Malvaloca (1942 film)

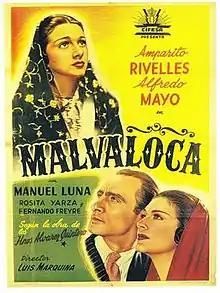

Malvaloca is a 1942 Spanish drama film directed by Luis Marquina and starring Amparo Rivelles, Alfredo Mayo and Manuel Luna. It is an adaptation of the 1912 play of the same title about a fallen woman from Málaga who eventually redeems herself. Following the film's success Rivelles was signed up for a lucrative three-year contract by CIFESA, the biggest studio in Spain.